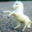
Label: horse